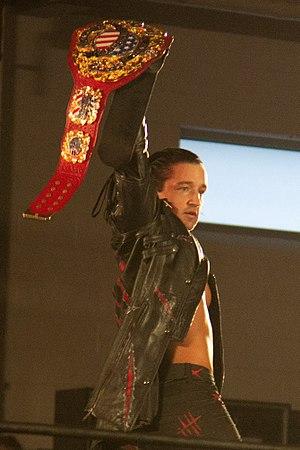
Chaos est un clan de catcheurs apparaissant principalement à la New Japan Pro Wrestling, une fédération de catch japonaise. Le groupe a été formé le 23 avril 2009, après que presque tous les membres de groupe Great Bash Heel se soient retournés contre leur leader Togi Makabe pour ensuite se réunir avec un nouveau leader, Shinsuke Nakamura. Peu de temps après, le nouveau groupe fut nommé Chaos. Shinsuke Nakamura en est le leader et son objectif commun est de ressusciter le style fort, qui selon lui a été abandonné après les départ de Antonio Inoki et Shinya Hashimoto. En tant que leader du Chaos, Shinsuke Nakamura a été l'un des meilleurs lutteurs de la NJPW, remportant le Championnat Poids lourd IWGP et le Championnat Intercontinental IWGP ainsi que le G1 Climax 2011 et la New Japan Cup 2014. Depuis sa création, Chaos a ajouté plusieurs nouveaux membres, notamment Kazuchika Okada qui a remporté le Championnat Poids lourd IWGP à quatre reprises, le G1 Climax en 2012 et 2014 et la New Japan Cup en 2014. Kazuchika Okada est devenu le leader de Chaos après le départ de Shinsuke Nakamura de la NJPW et a même succédé à Hiroshi Tanahashi comme "as" de la promotion, ou étoile supérieure.
Jay White est un catcheur néo-zélandais. Il travaille actuellement à la New Japan Pro Wrestling où il est un ancien Champion Poids Lourds IWGP.
L'International Wrestling Grand Prix United States Championship est un championnat de catch créé par la New Japan Pro Wrestling.